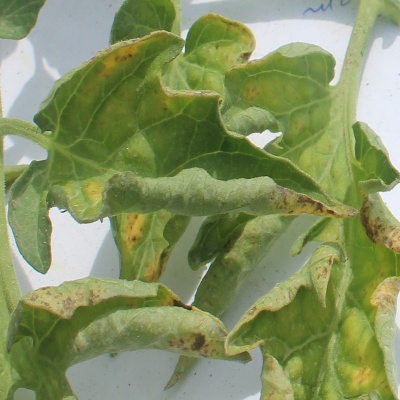
Crop: Tomato
Condition: leaf curl